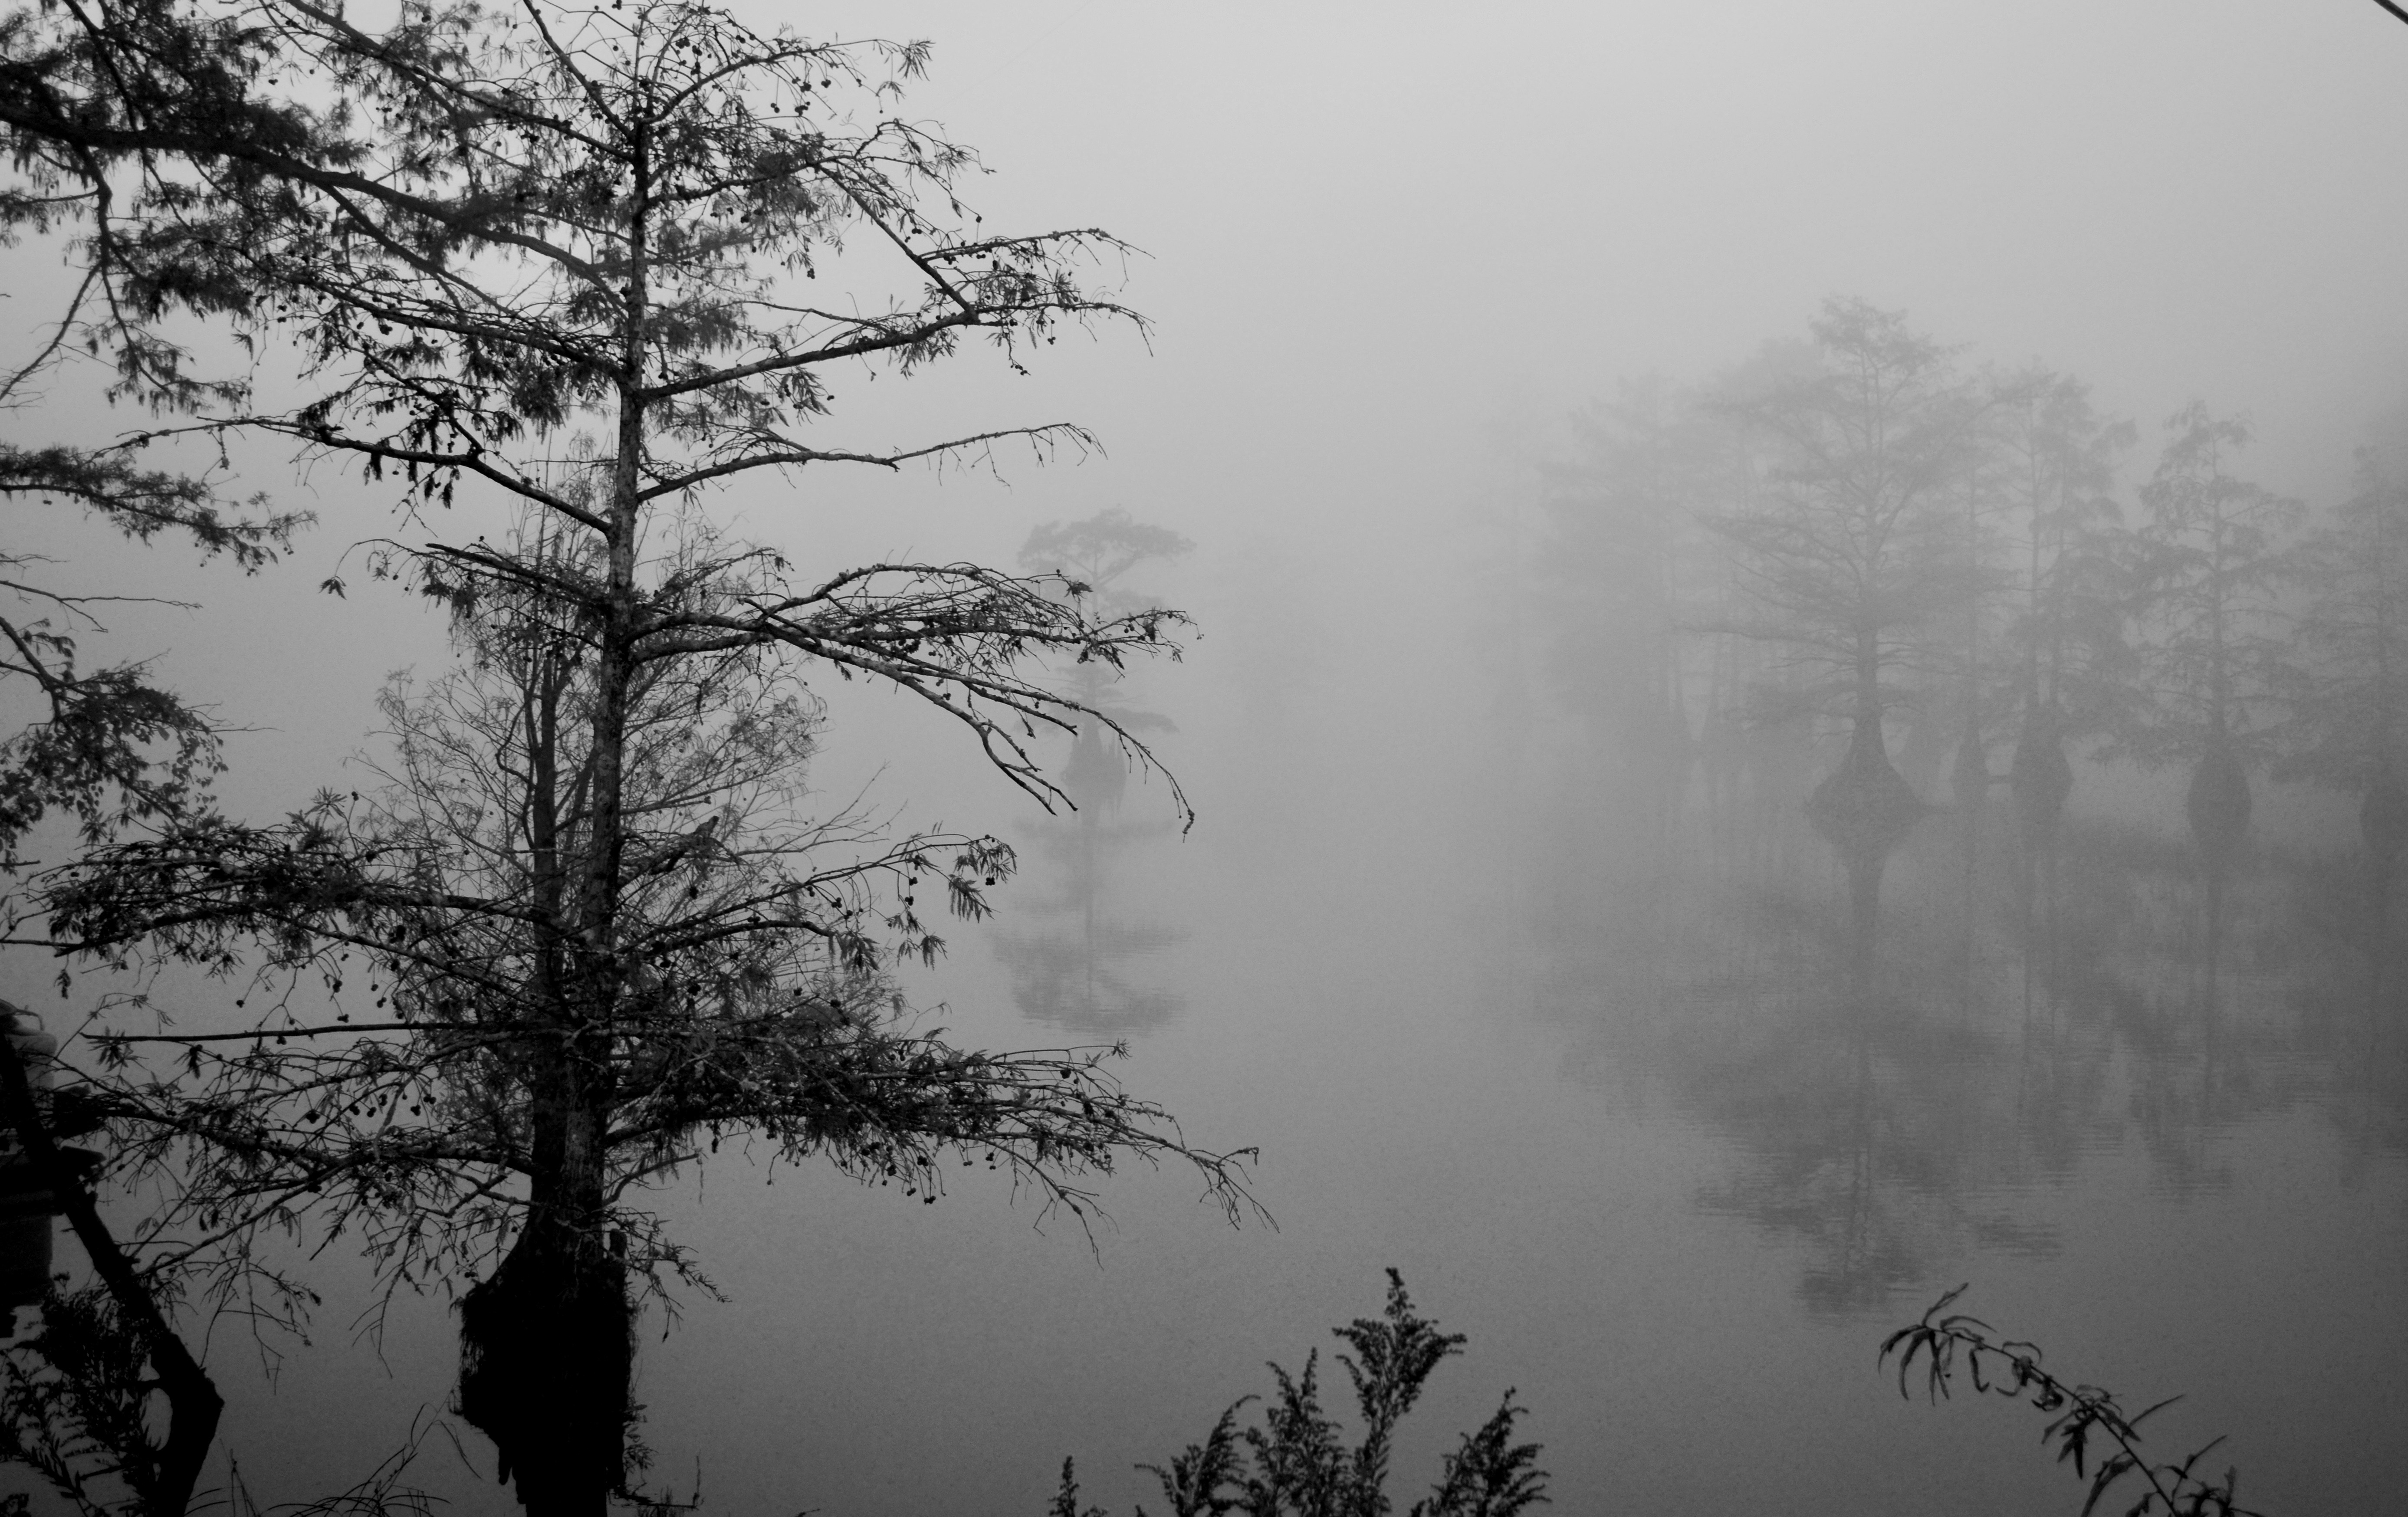
tree, nature, forest, branch, snow, winter, black and white, plant, fog, mist, morning, atmosphere, weather, haze, darkness, monochrome, monochrome photography, atmospheric phenomenon, woody plant